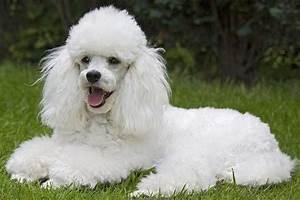
dog